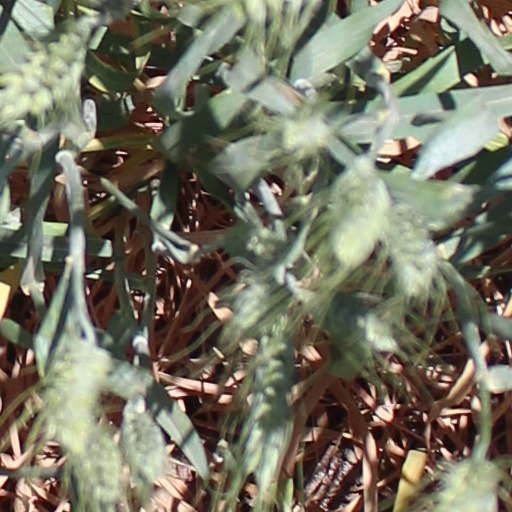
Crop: wheat